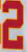
Number: 2